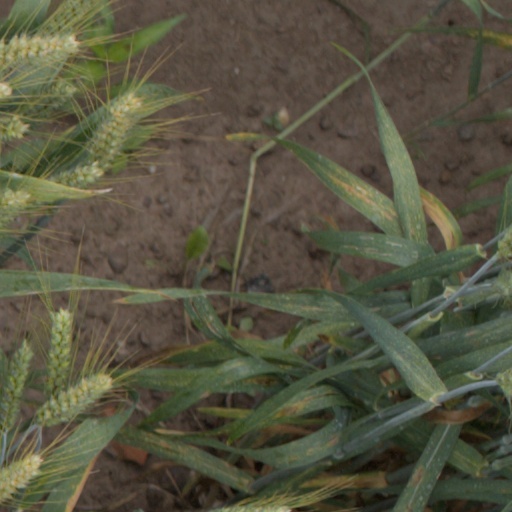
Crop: wheat